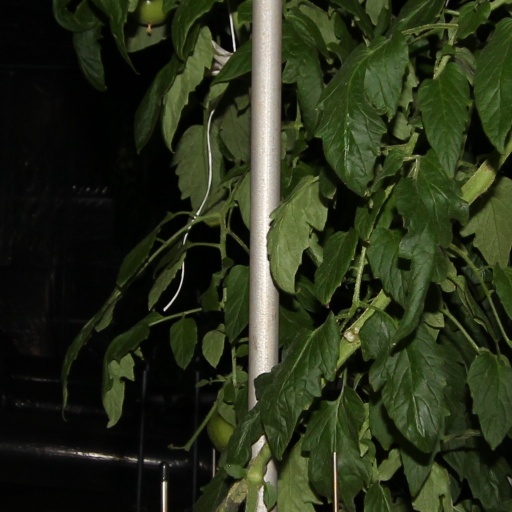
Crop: tomato